Hassan Yebda

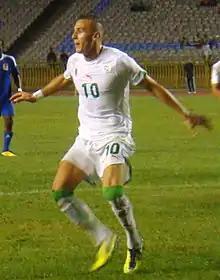
Yebda playing with Algeria in 2011

Hassan Yebda (born 14 May 1984) is a former professional footballer who played as a central midfielder.